10th Infantry Division (Philippines)

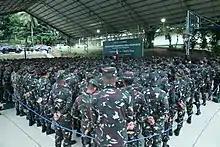
President Rodrigo Duterte delivers his speech at the 10th Infantry Division in Compostela Valley in September 2016

The division has operational responsibility over the Davao Region (Region 11), parts of Soccsksargen (Sarangani, South Cotabato, 2nd district of Cotabato and Columbio, Sultan Kudarat), Trento, Agusan del Sur and Lingig, Surigao del Sur. 10ID AOR encompasses 4 Regions, 12 provinces, 7 cities, 72 municipalities and 1, 681 barangays. It has a total land area of and an estimated population of 6.4 million with mixed religious beliefs such as the Christians, Lumads and Muslims.